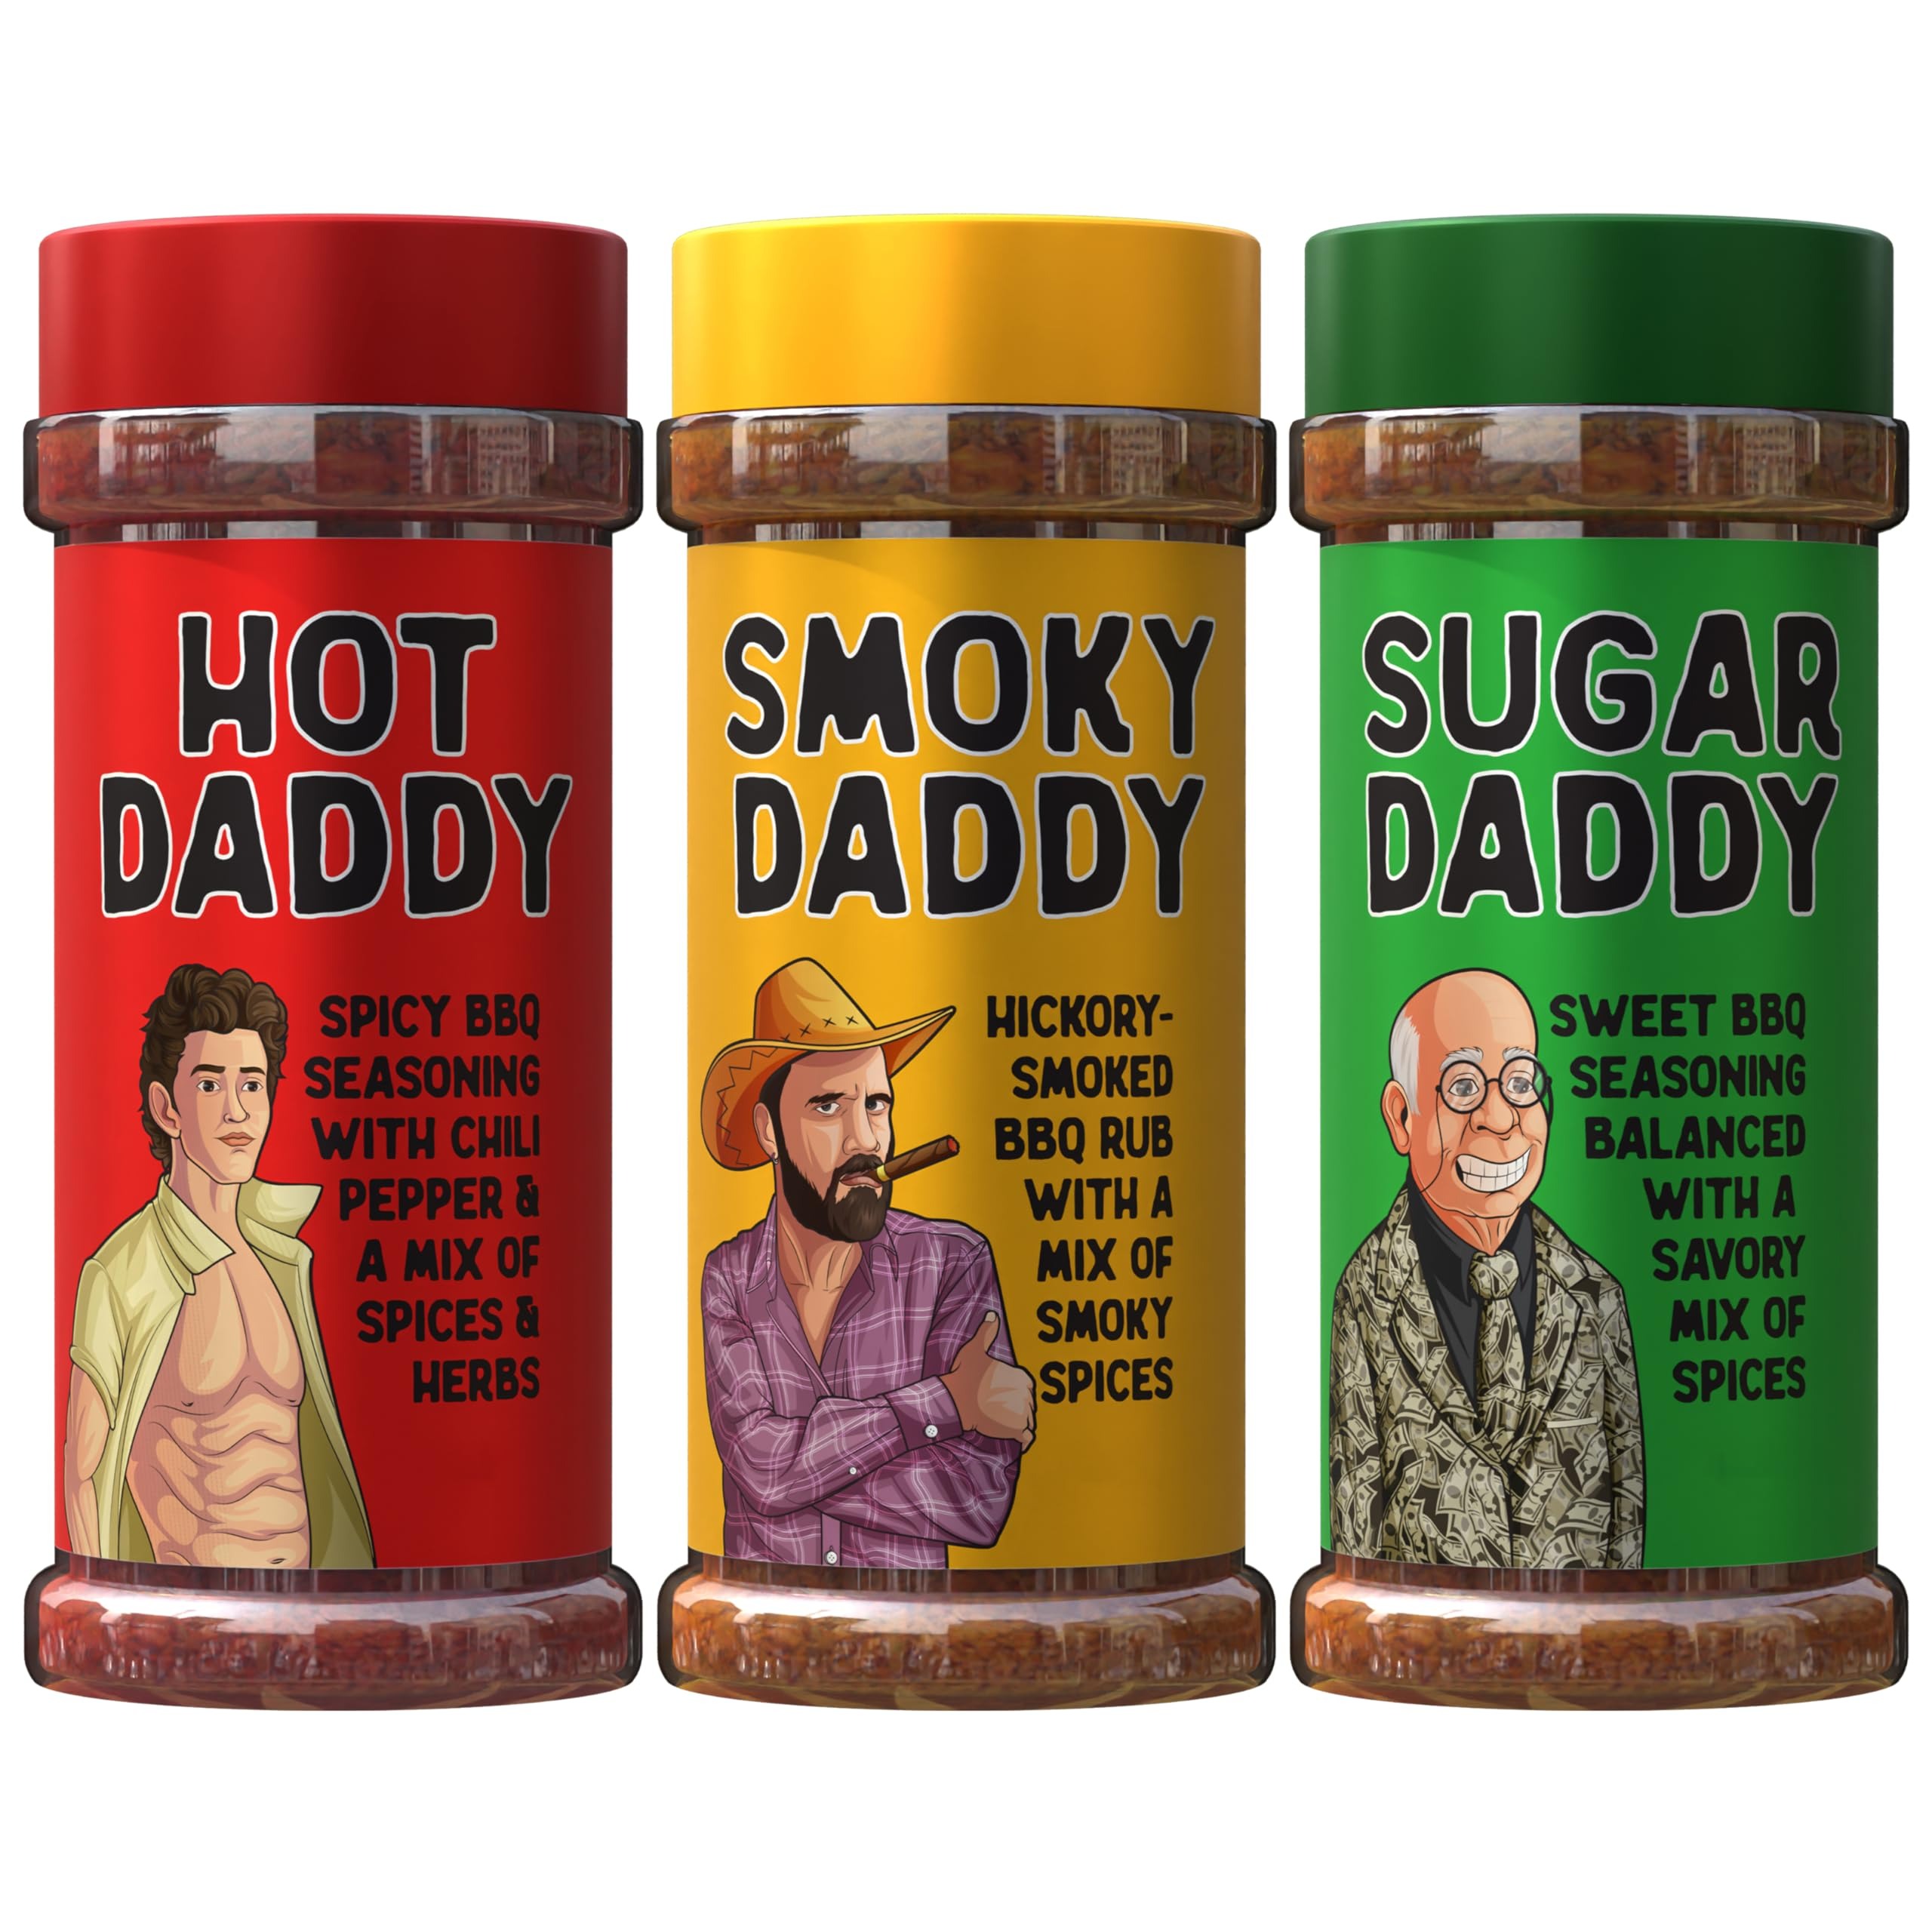
Item Name: BBQ Rub Dad Gift Set - Sugar Daddy, Hot Daddy, Smoky Daddy. Barbecue Seasoning, Valentines Day Gift for Him Fathers Day Dad Gifts Christmas Stocking Stuffers for Dads Birthday Gifts for Men
Bullet Point 1: Set of 3 funny BBQ Rubs Dad Gifts. Great Fathers day gift Valentine Day Gifts for him, Husbands, Boyfriends, Mens Christmas Stocking Stuffer ideas, Fathers Day Gift white elephants, birthday present, anniversary gift
Bullet Point 2: SUGAR DADDY - Sweet barbecue rub balanced with a savory mix of herbs and spices
Bullet Point 3: HOT DADDY - Spicy BBQ rub with a mix of chili pepper & other herbs and spices
Bullet Point 4: SMOKY DADDY - Hickory smoked rub with a premium mix of smoky BBQ spices
Bullet Point 5: Great Fathers Day gifts
Product Description: Set of 3 funny BBQ Rubs. Great Fathers Day gifts idea for men, Husbands, and Boyfriends, Valentine gifts for him Dad Gifts Birthday Anniversary<br>Sugar Daddy - Sweet barbeque rub balanced with a savory mix of herbs and spices<br>HOT DADDY - Spicy bbq rub with a mix of chili pepper & other herbs and spices<br>SMOKY DADDY - Hickory smoked rub with a premium mix of smoky bbq spices
Value: 10.0
Unit: Ounce

Price: 30.77